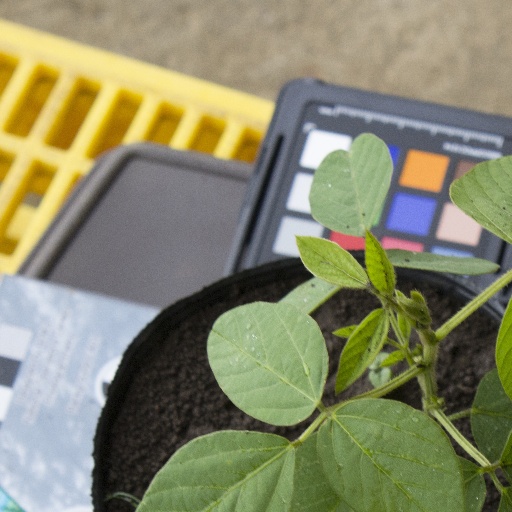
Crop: soybean